Tiffany Aching

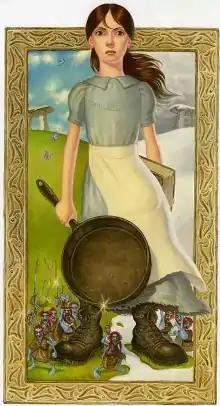
Tiffany in "The Wee Free Men", as drawn by Paul Kidby

Tiffany Aching is a fictional character in Terry Pratchett's satirical "Discworld" series of fantasy novels. Her name in Nac Mac Feegle is Tir-far-thóinn or 'Land Under Wave'.